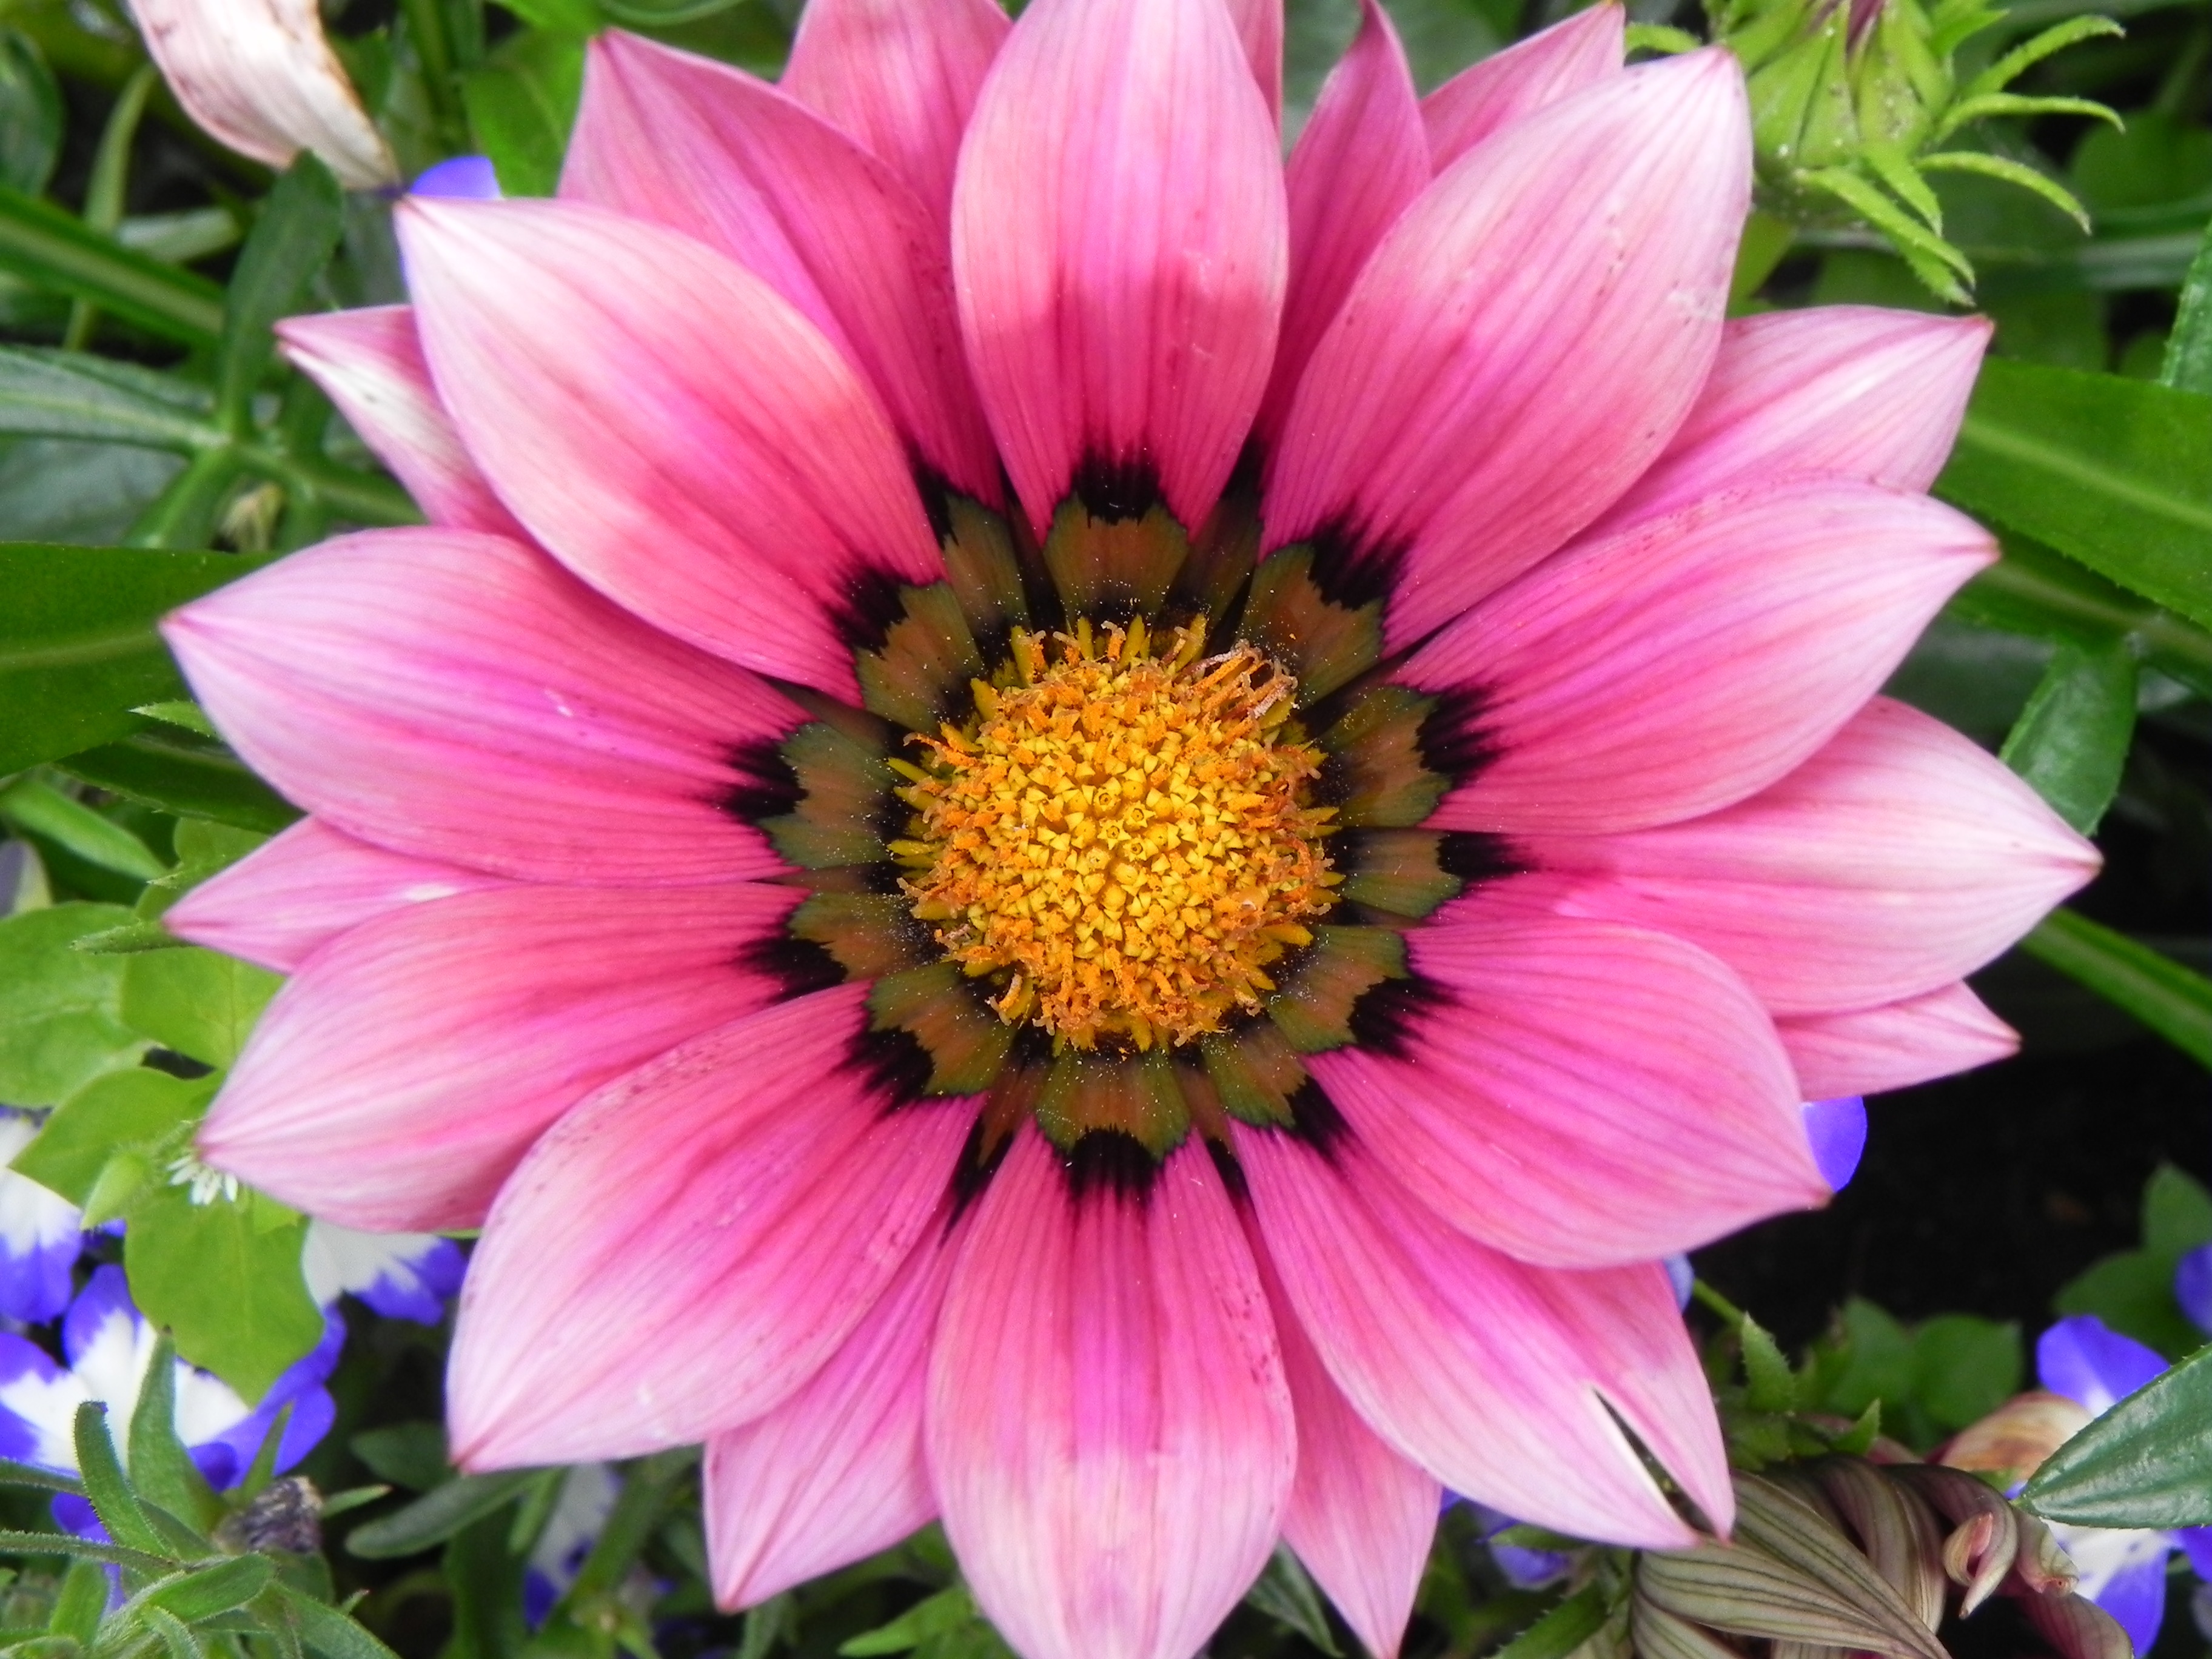
nature, blossom, plant, flower, petal, bloom, spring, macro, yellow, garden, pink, close, flora, dahlia, bud, pink flower, macro photography, flowering plant, daisy family, annual plant, land plant